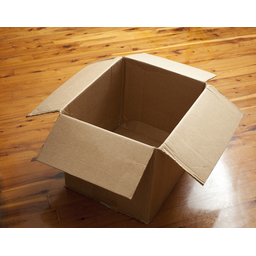
Label: cardboard